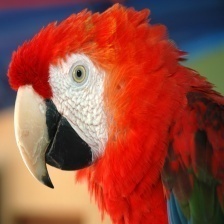
Species: SCARLET MACAW
Scientific name: ARA MACAO
ImageNet parent category: macaw